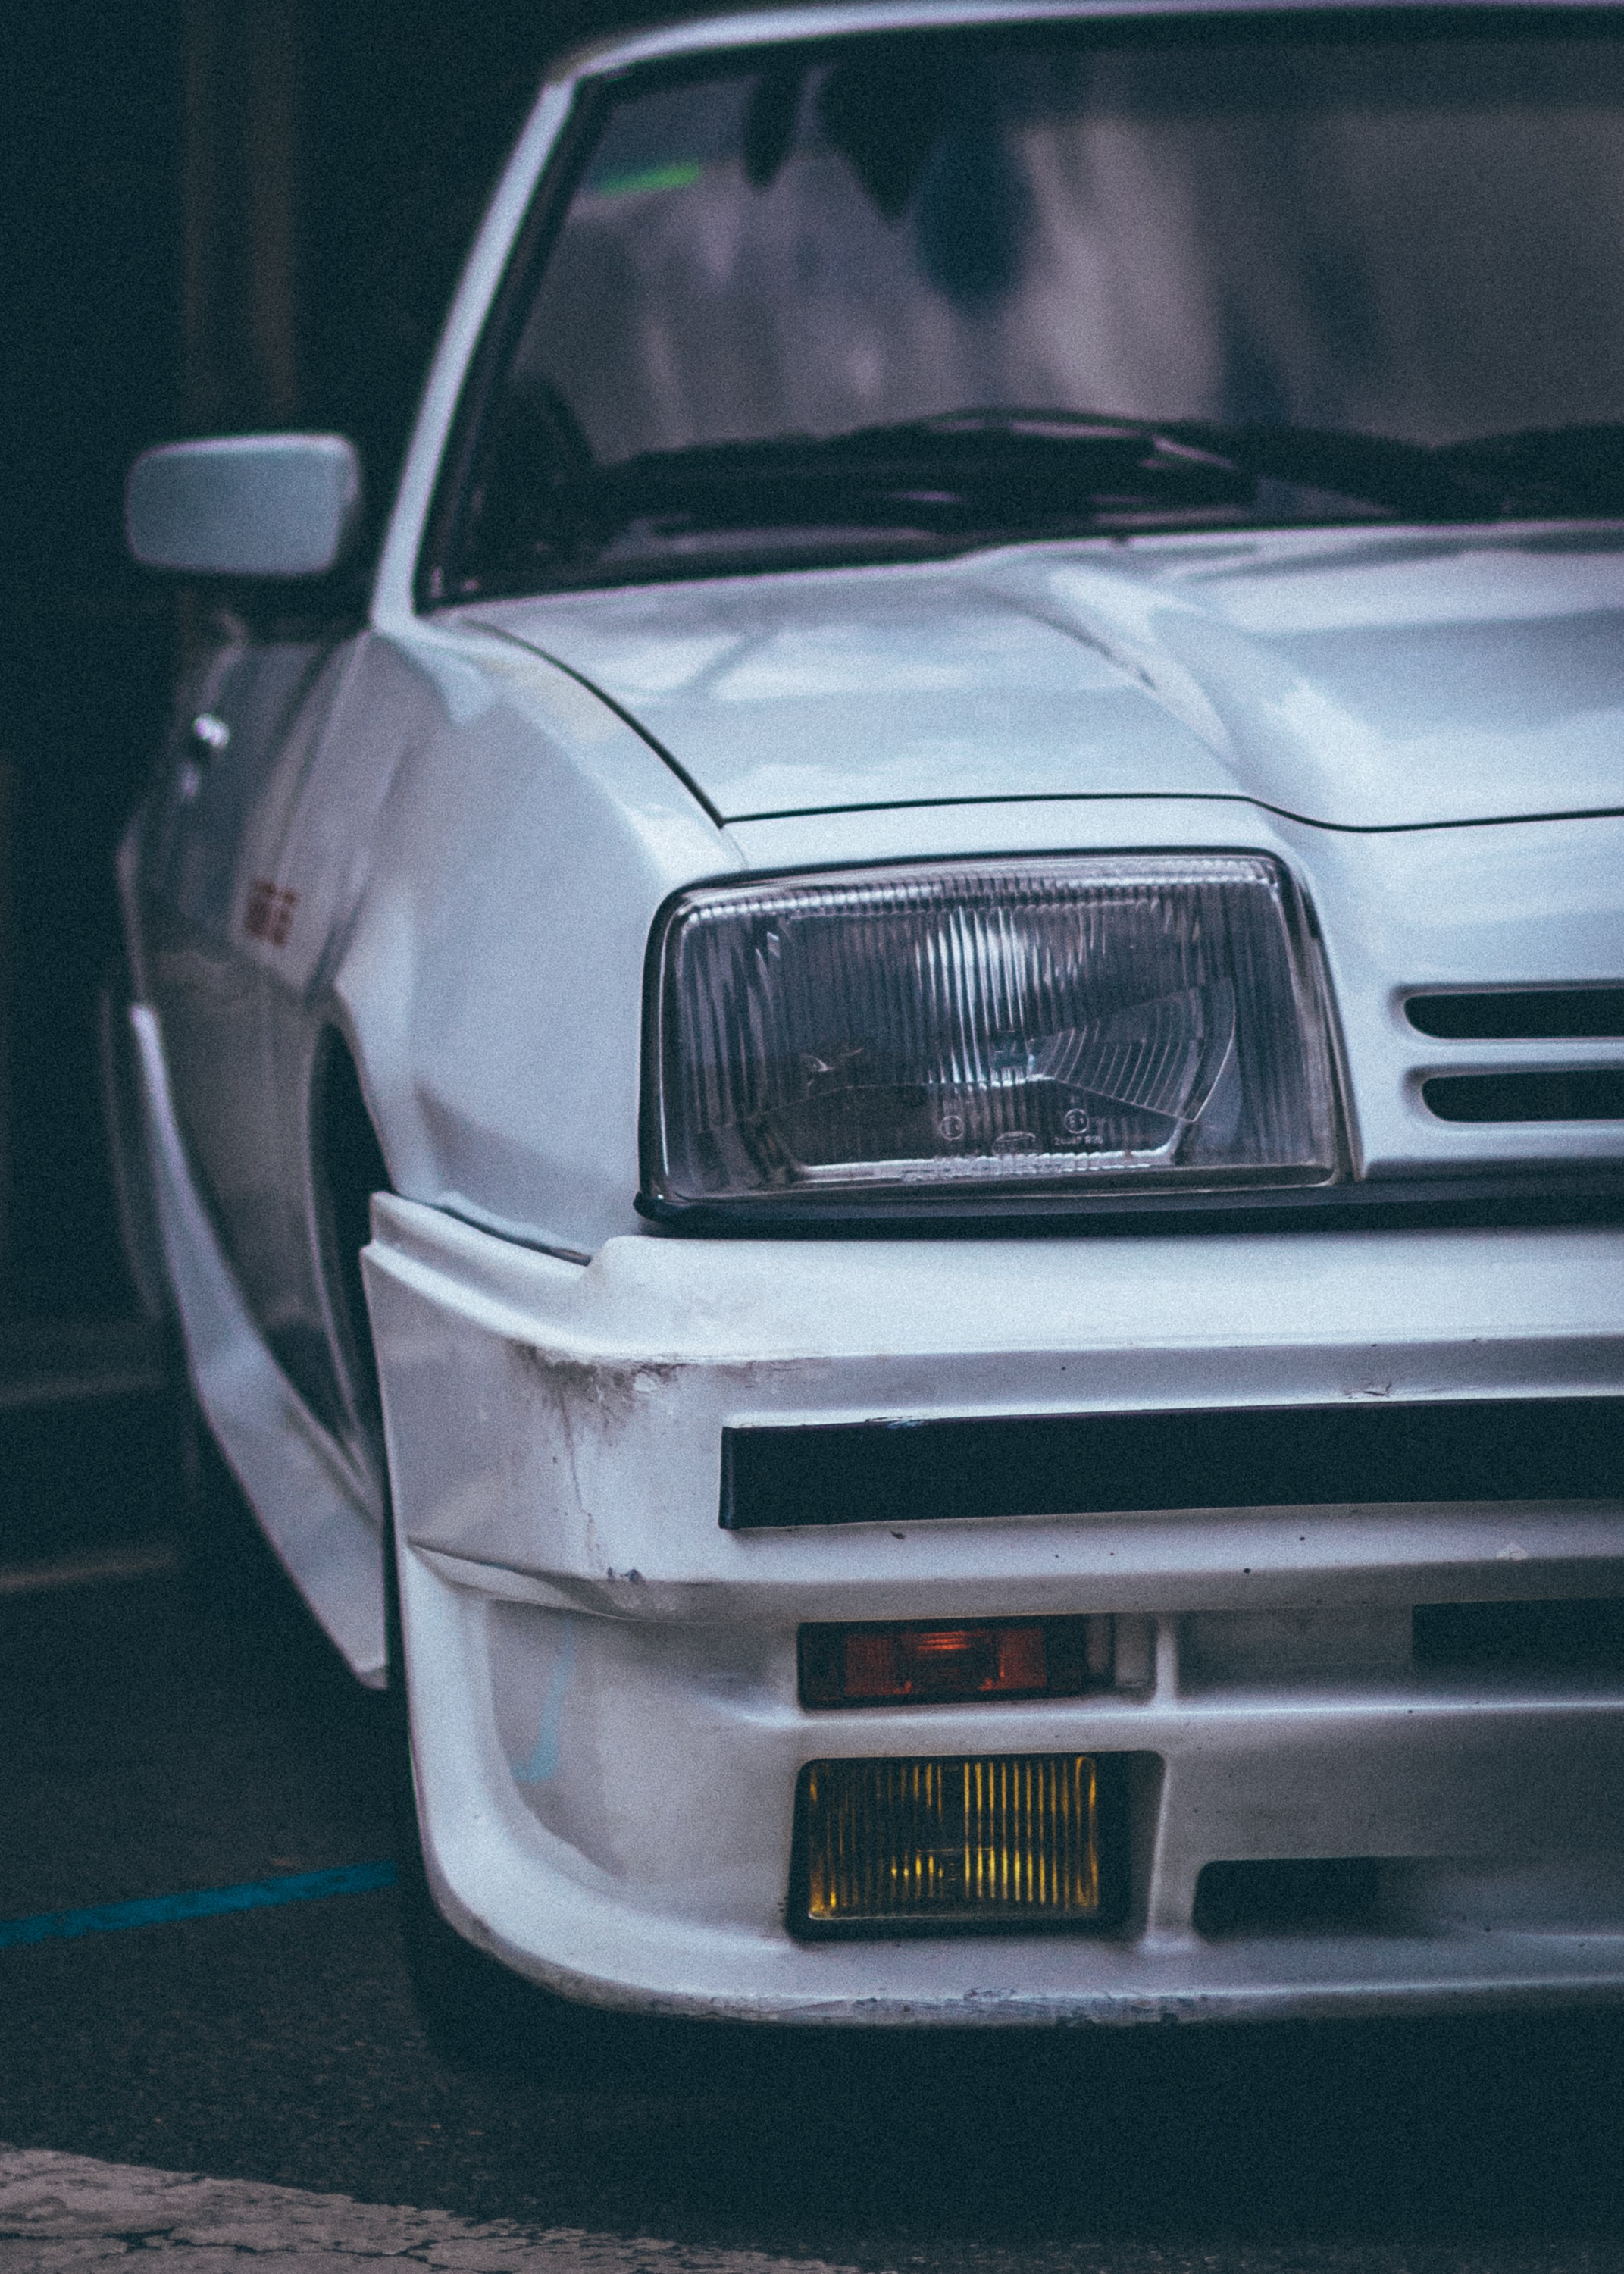
car, vehicle, motor vehicle, automotive design, automotive exterior, bumper, automotive wheel system, auto part, wheel, hood, hatchback, compact car, grille, automotive lighting, headlamp, automotive tire, fender, full size car, sports car